Interstate 29

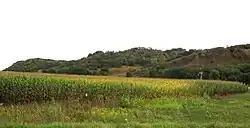
Steep hills loom over a cornfield.

I-29 begins in Iowa near Hamburg. It goes northwest to an interchange with Iowa Highway 2 (Iowa 2), then goes north until Council Bluffs. It appears to briefly runs concurrent with I-80, but I-29 actually runs outside I-80 until the two separate less than east of Omaha, Nebraska, to follow the Missouri River north, winding its way along the western and northern edges of Council Bluffs. North of Council Bluffs, I-29 intersects I-680 at exit 61. At exit 71, I-880 begins, while I-29 continues on a northwesterly path toward Sioux City. At Sioux City, I-129 spurs off of I-29 to go west toward South Sioux City, Nebraska. After continuing toward downtown Sioux City on a northerly route, I-29 turns west and enters South Dakota.